Michael Flynn

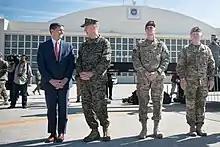
Flynn with General Joseph F. Dunford (Chairman of the Joint Chiefs of Staff), General Joseph Votel and General Raymond A. Thomas at MacDill Air Force Base on 6 February 2017

Having already been consulted regarding national security by Carly Fiorina as well as other candidates, including Scott Walker, Ben Carson, Ted Cruz, and Donald Trump, Flynn was asked in February 2016 to serve as an adviser to the Trump campaign.